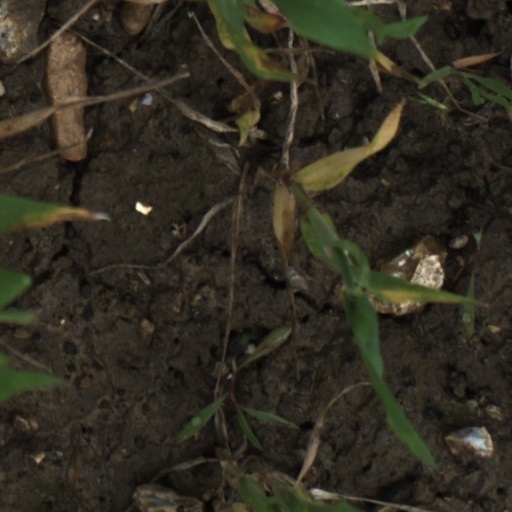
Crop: wheat